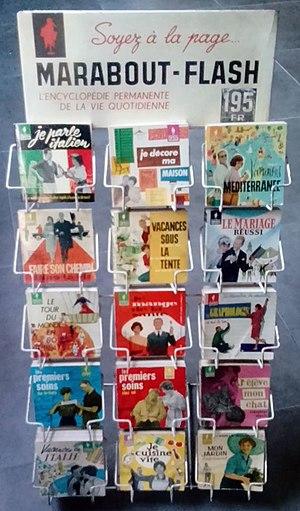
Premier modèle de présentoir conçu pour disposer les Marabout Flash en libraire. Libellé en anciens francs français, il date de 1959.
Marabout Flash est une collection de l'ancienne maison d'édition belge Marabout, basée à Verviers.